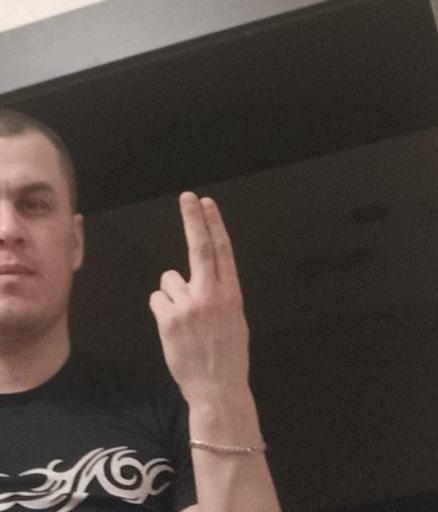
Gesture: two_up_inverted